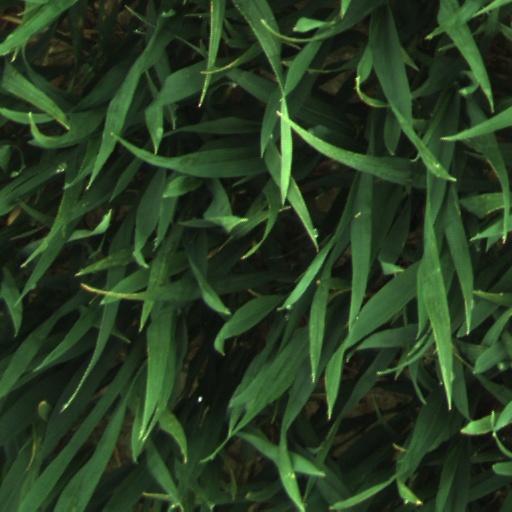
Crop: wheat